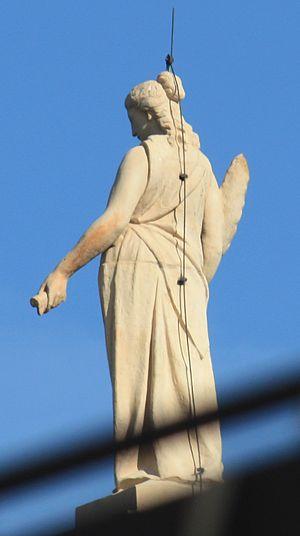
Le paratonnerre est un dispositif qui, selon l'histoire officielle, est inventé le 15 juin 1752 par Benjamin Franklin à Philadelphie. Il est conçu afin d'« écouler à la terre le fluide électrique contenu dans le nuage orageux et ainsi empêcher la foudre de tomber ». Depuis, ces notions portent le nom d'effet de pointe en électrostatique et de cage de Faraday. Pour établir une protection contre la foudre, il faut construire une cage de Faraday enveloppant l'édifice à protéger.